Friedrich Ostermann

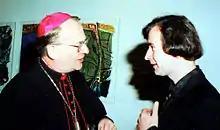
Bishop Ostermann and Ludger Stühlmeyer 1991

„Eure Güte werde allen Menschen bekannt“, for Choir (SATB). Text: Phil 4,5. Melodie and setting: Ludger Stühlmeyer. „Weihbischof Friedrich Ostermann zum diamantenen Priesterjubiläum“. Bishop Friedrich Ostermann for his diamond jubilee on 25 February 2018.